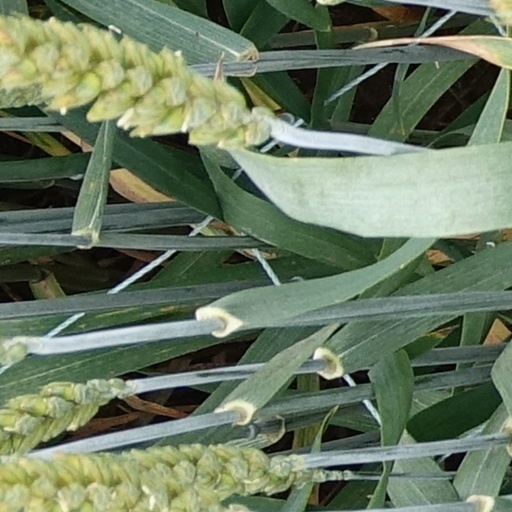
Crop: wheat